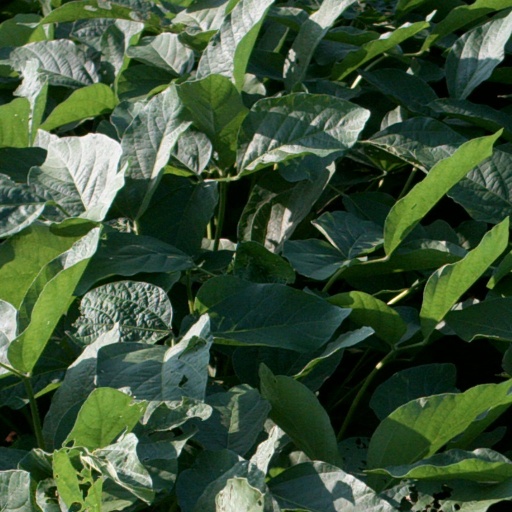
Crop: soybean